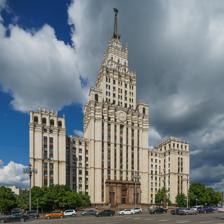
Building: Red Gate Building
Country: Russia
Year built: 1953
Stalinist skyscraper in Moscow Red Gate Building Высотное здание на площади Красных Ворот General information Architectural style Stalinist Location Moscow , Russia Coordinates 55°46′10″N 37°38′45″E / 55.76944°N 37.64583°E / 55.76944; 37.64583 Completed 1953 Height Roof 133 m (436 ft) Technical details Floor count 24 Design and construction Architect(s) Alexey Dushkin The Red Gate Building is one of seven Stalinist skyscrapers, designed by Alexey Dushkin . Its name comes from the Red Gate square. Features The 138-metre building consists of a central 24-storey building and two side buildings with a variable number of storeys ranging from 11 to 15. The exterior walls of the skyscraper are clad in natural limestone , while the ground floors are clad in red granite. The interiors of the building are more modest than in other Stalinist skyscrapers . For example, stainless steel was used in the front lobby and there are no expensive materials or picturesque panels. The central building on the courtyard side had an assembly hall (on the ground floor) and an exhibition hall (on the basement). A tunnel was created along the perimeter of the basement with an entrance from the side of Komsomolskaya Square. It was intended for trucks serving the services of the building. The building was originally built for the needs of the Ministry of Railways. However, by 1951, when the works were completed, a new union agency Mintransstroi existed and it got the offices in the central block of the skyscraper. All flats had refrigerators, built-in-furniture and sinks with a crusher to destroy large waste in the kitchens. The kitchens also had access to a rubbish chute. In addition to the traditional ventilation system, the house had central air conditioning. For this purpose, outdoor air was filtered and passed through a humidification system before reaching a temperature of +15 °C. Then, depending on the season, the air was heated to the right temperature. All high-rise buildings were equipped with a centralised dust extraction system, which consisted of a system of brushes and hoses located in each flat, a system of pipes running along with the building and dust extraction stations installed in the basement. The collected dust was filtered and discharged into the sewage system, and the purified air from the system was discharged into the street. Boilers were installed in the basement to provide heating for the skyscraper. History The skyscraper was laid down in 1947 and completed in 1953. The  construction of the tower was complicated by its location near the Moscow Metro tunnels and the Krasnye Vorota station . Dushkin built a second entrance to the station into the ground floor of the tower, which opened on 31 July 1954. After being the headquarter of the Ministry of Construction of Heavy Industry the administrative part of the skyscraper also hosted the Ministry of Transport Construction . The building is also known as Lermontov Tower from Mikhail Lermontov , who was born on its place, and the Lermontovskaya Square , the name assigned to the Red Gate square between 1962 and 1986. Notes